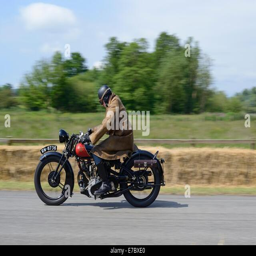
man in long coat , helmet and goggles riding a vintage motorcycle , hay bales behind